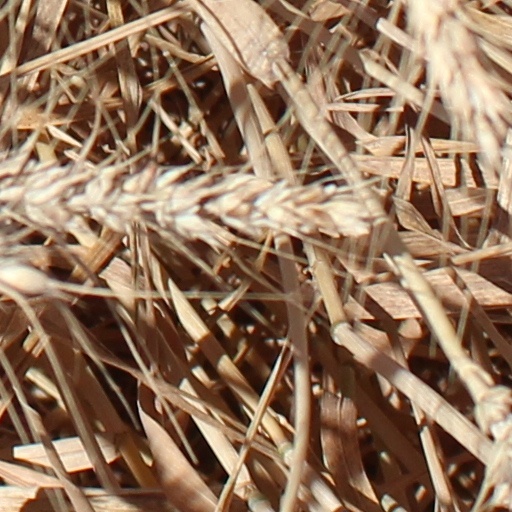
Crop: wheat